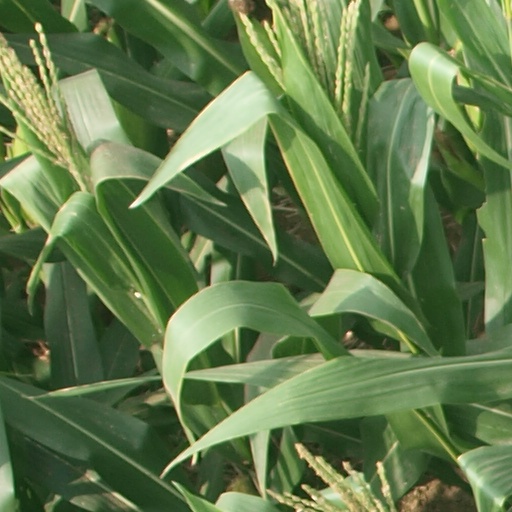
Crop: maize; corn